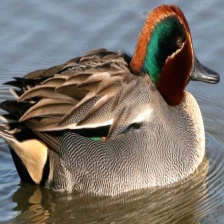
Species: TEAL DUCK
Scientific name: ANAS CRECCA
ImageNet parent category: drake